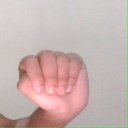
अक्षर: ठ